Engesa

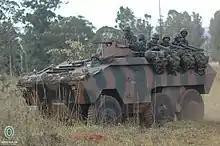

The EE-15 also had a civilian version, but its price was not competitive. Exclusive to this market, the EE-510 was announced in 1976, an articulated forestry tractor with a capacity of ten tons and seven meter logs. It did not sell much because it was a niche product in the reforestation of paper and cellulose industries, such as Aracruz Celulose and Klabin S.A. In 1981, the EE-1124, a 14.5 ton 4x4 agricultural tractor, was launched, with the EE-1128 version, with a turbo engine, and its equivalent without a cabin, the EE-1428, in the following years. The agricultural ones were the largest on the market, expensive and of high quality. Both forestry and agricultural production were highly nationalized. The fall in military exports, culminating in the 1981 crisis, resulted in an effort to diversify. The production of tractors designed years earlier, with financing from Finep and utilities, expanded, from 1983 onwards, the domestic market's share of sales. However, civil lines received less attention from senior management, being, in the words of a company interviewee, the "ugly ducklings".